Equilibrium (film)

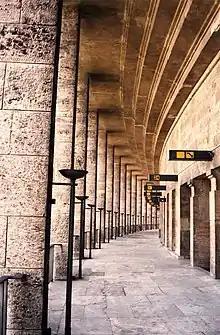
Olympic Stadium in Berlin, representing Librian government offices

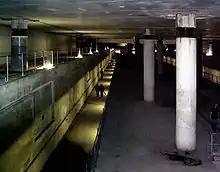
The Hall of Enforcement in "Equilibrium", represented by the Bundestag (Berlin U-Bahn) subway station under the Reichstag building

Initially announced in 1999 under the title of "Librium", the film was produced by Jan de Bont's production company, Blue Tulip Productions, with most of the budget secured in a Dutch tax incentive deal thanks to de Bont's Dutch citizenship. Emily Watson was cast in May 2000, with Christian Bale cast the following month in June of that year.